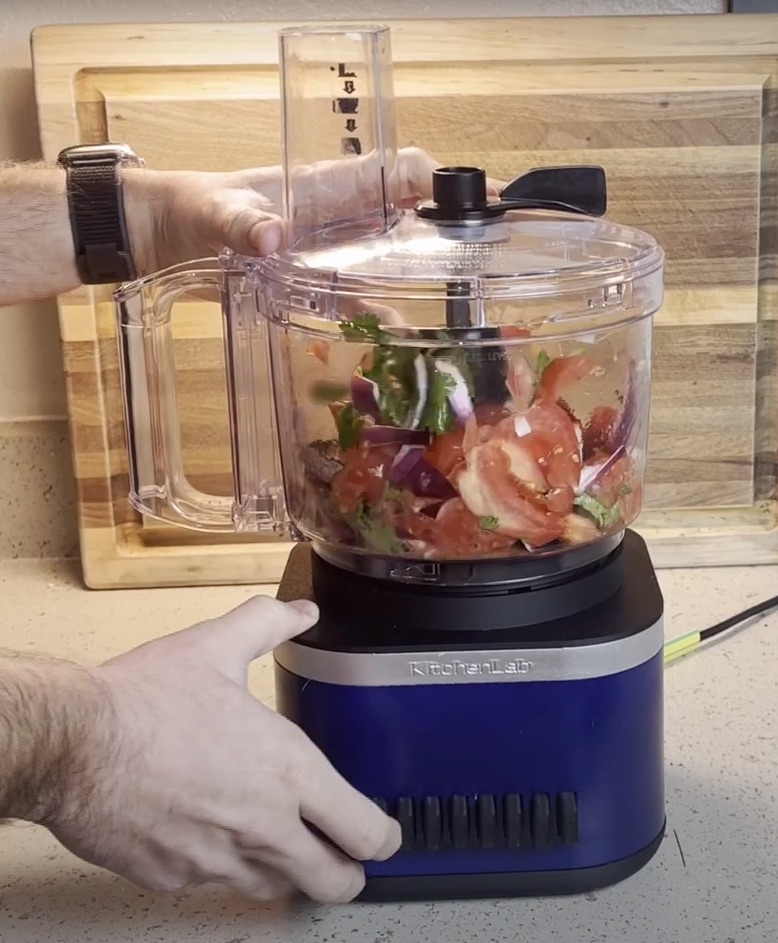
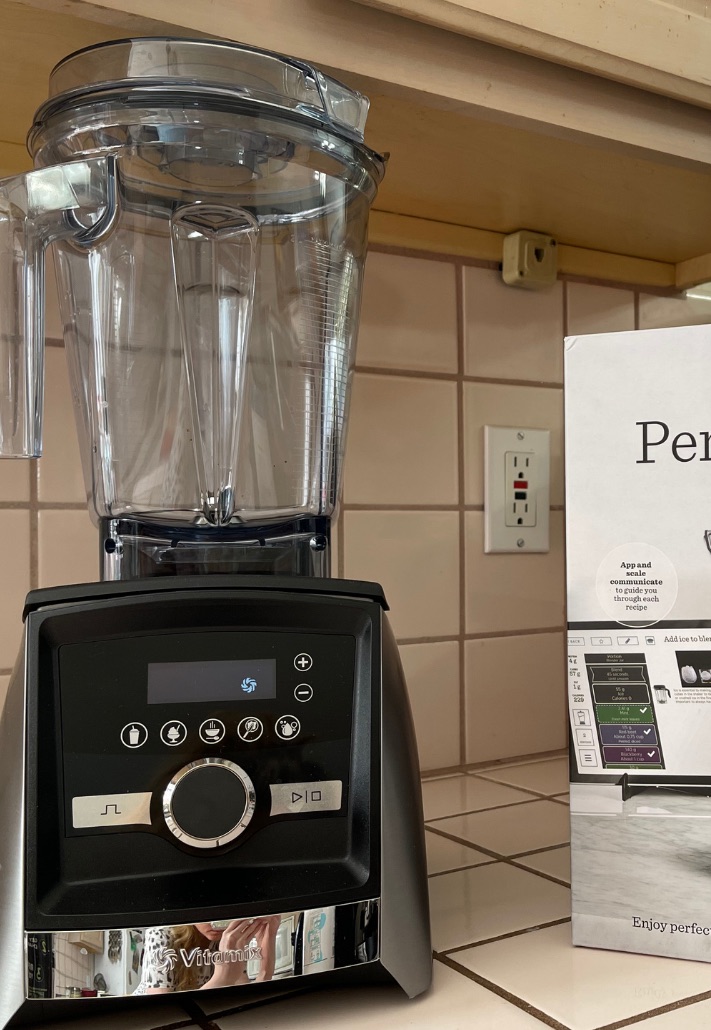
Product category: items_blender
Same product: no